Bonython Hall

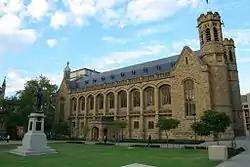
Bonython Hall

Bonython Hall is the "great hall" of the University of Adelaide, located in the university grounds and facing North Terrace, Adelaide. The building is on the now-defunct Register of the National Estate and the South Australian Heritage Register. It is primarily used for University graduation ceremonies, examinations, expositions and public lectures and meetings likely to draw large audiences.